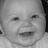
Emotion: happy